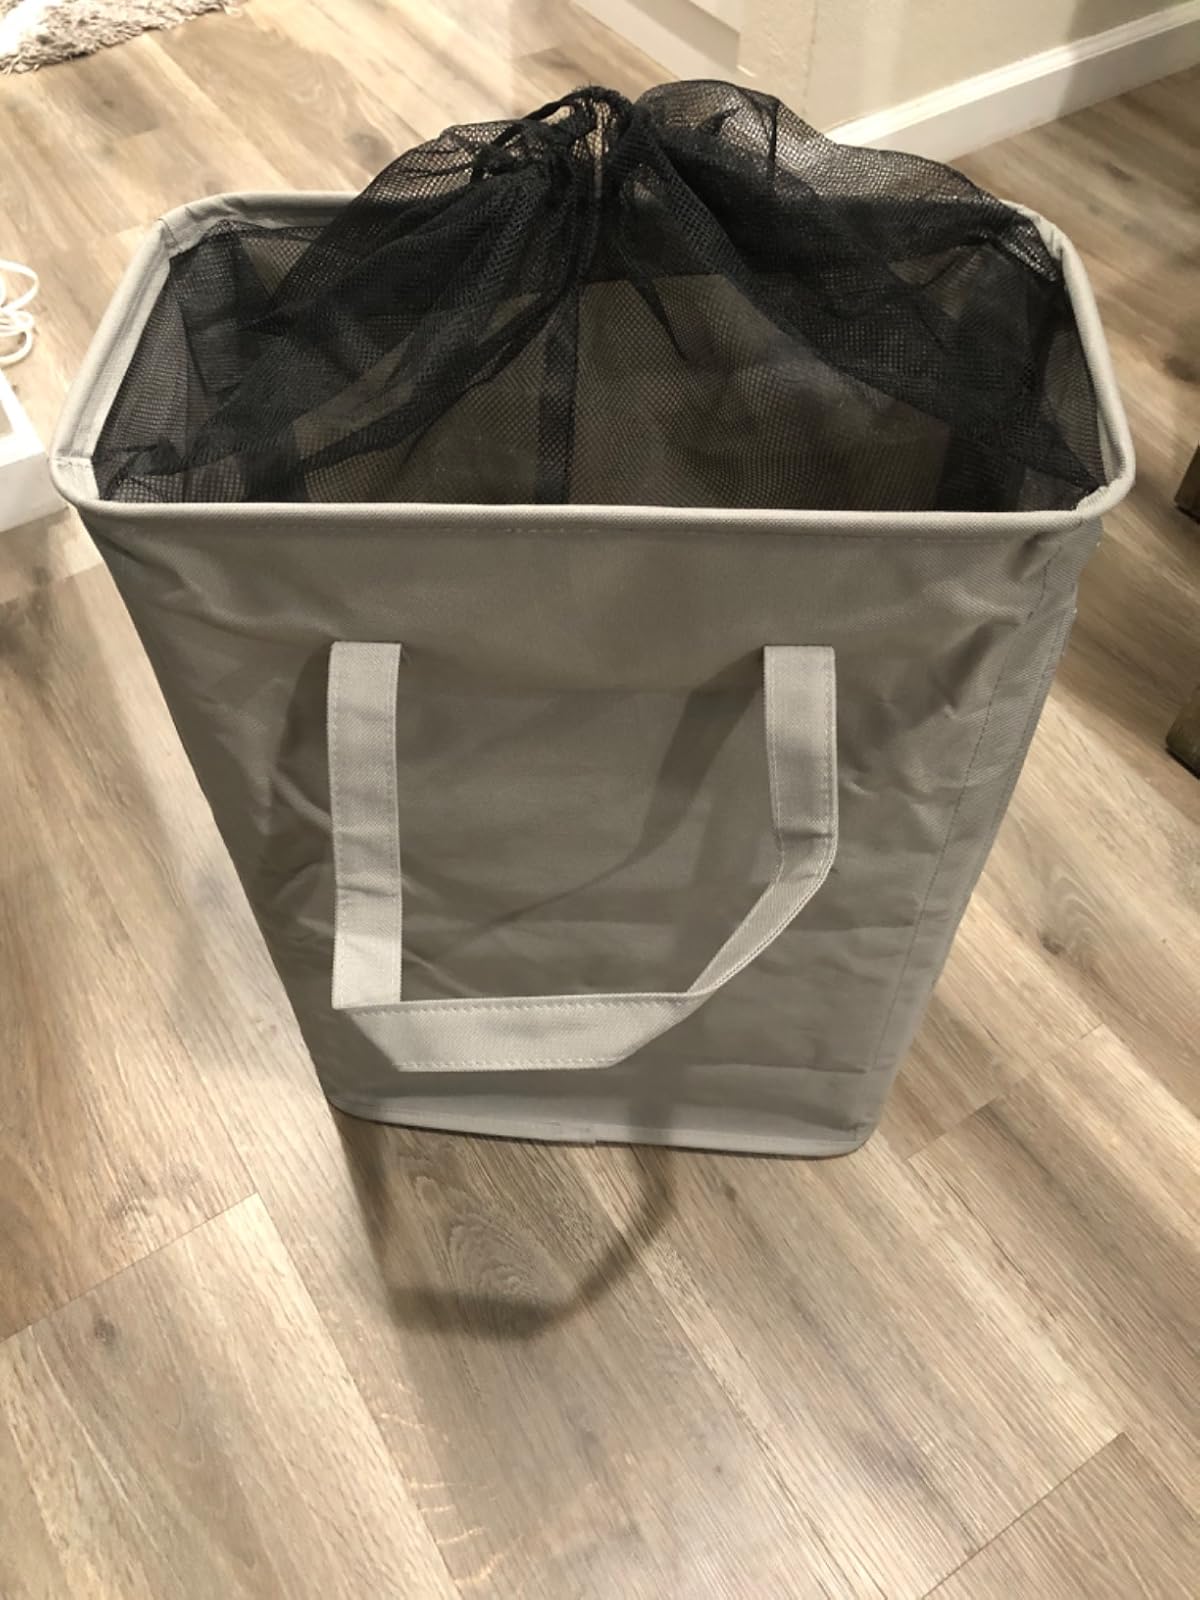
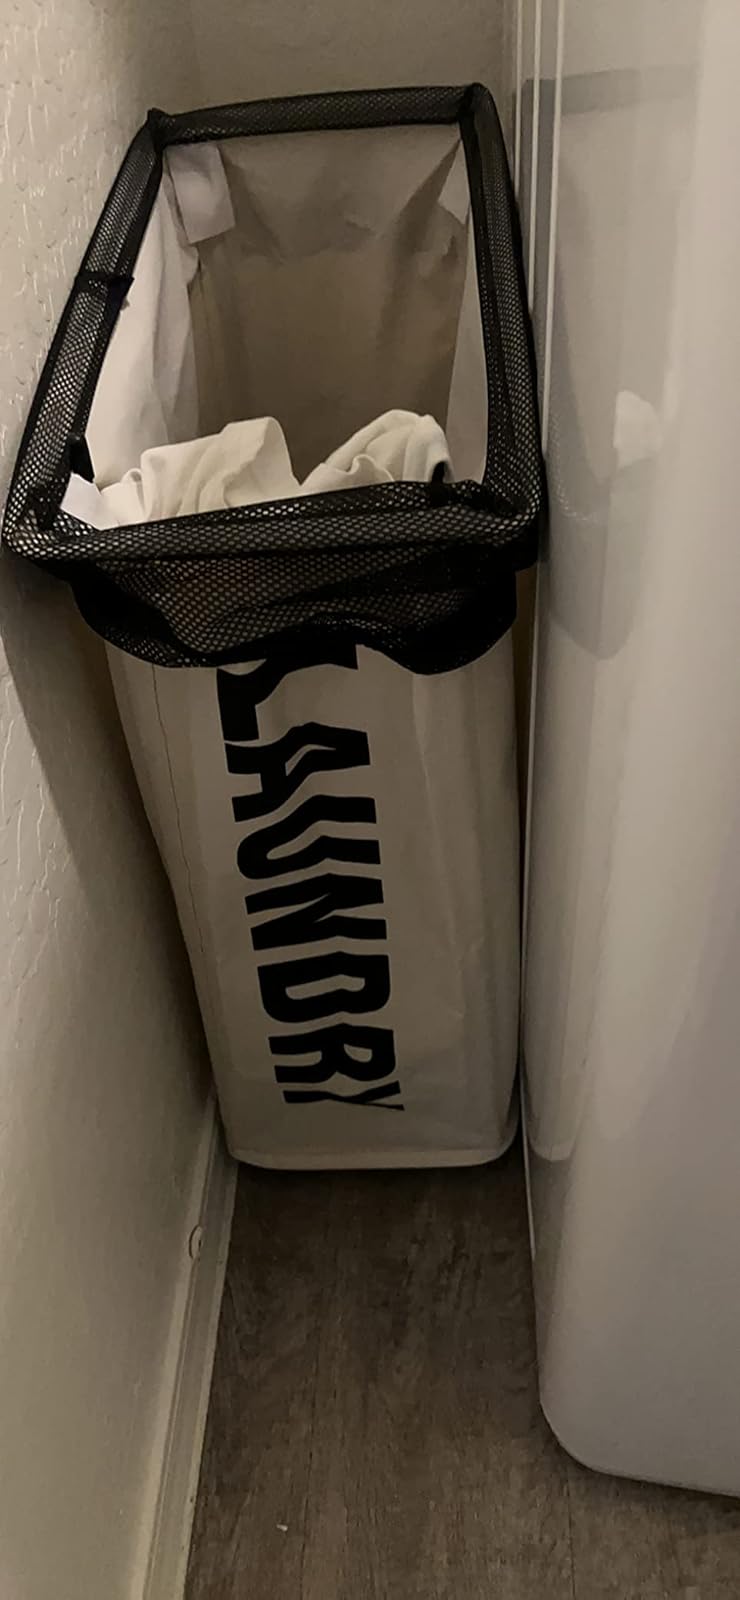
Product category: items_hamper
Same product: no